Nagareboshi (TV series)

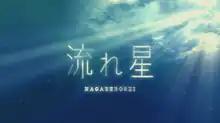
Title card

is a Japanese television drama adapted from the -winning screenplay "Kurage Marriage" by Motoko Usuda. The series aired on the Getsuku time-slot from October 18 to December 20, 2010 on Fuji TV. The drama's slogan was "Itsuwari no Ai Kara, Shinjitsu no Ai e" . The series stars Yutaka Takenouchi, in his first Getsuku drama lead role in nine years, since "Dekichatta Kekkon" (2001), and Aya Ueto, in her second supporting role in a Getsuku drama and first since "Konkatsu!" (2009).